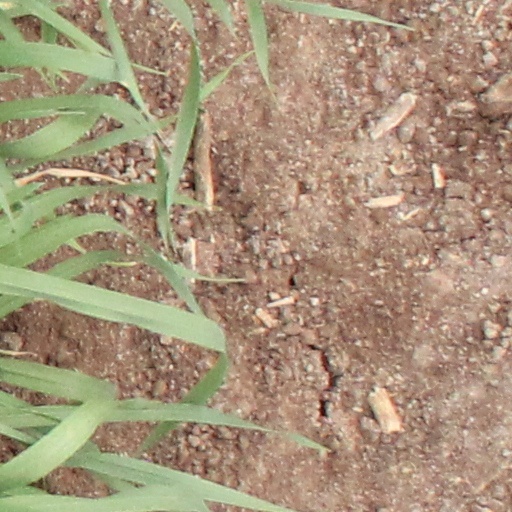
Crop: wheat